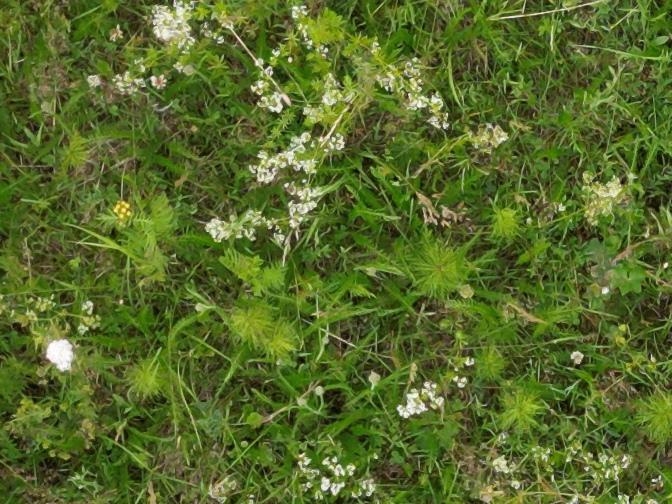
Flowers visible: yarrow flowers, yarrow flowers, yarrow flowers, yarrow flowers, yarrow flowers, yarrow flowers, yarrow flowers